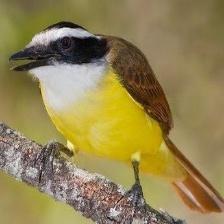
Species: GREAT KISKADEE
Scientific name: PITANGUS SULPHURATUS